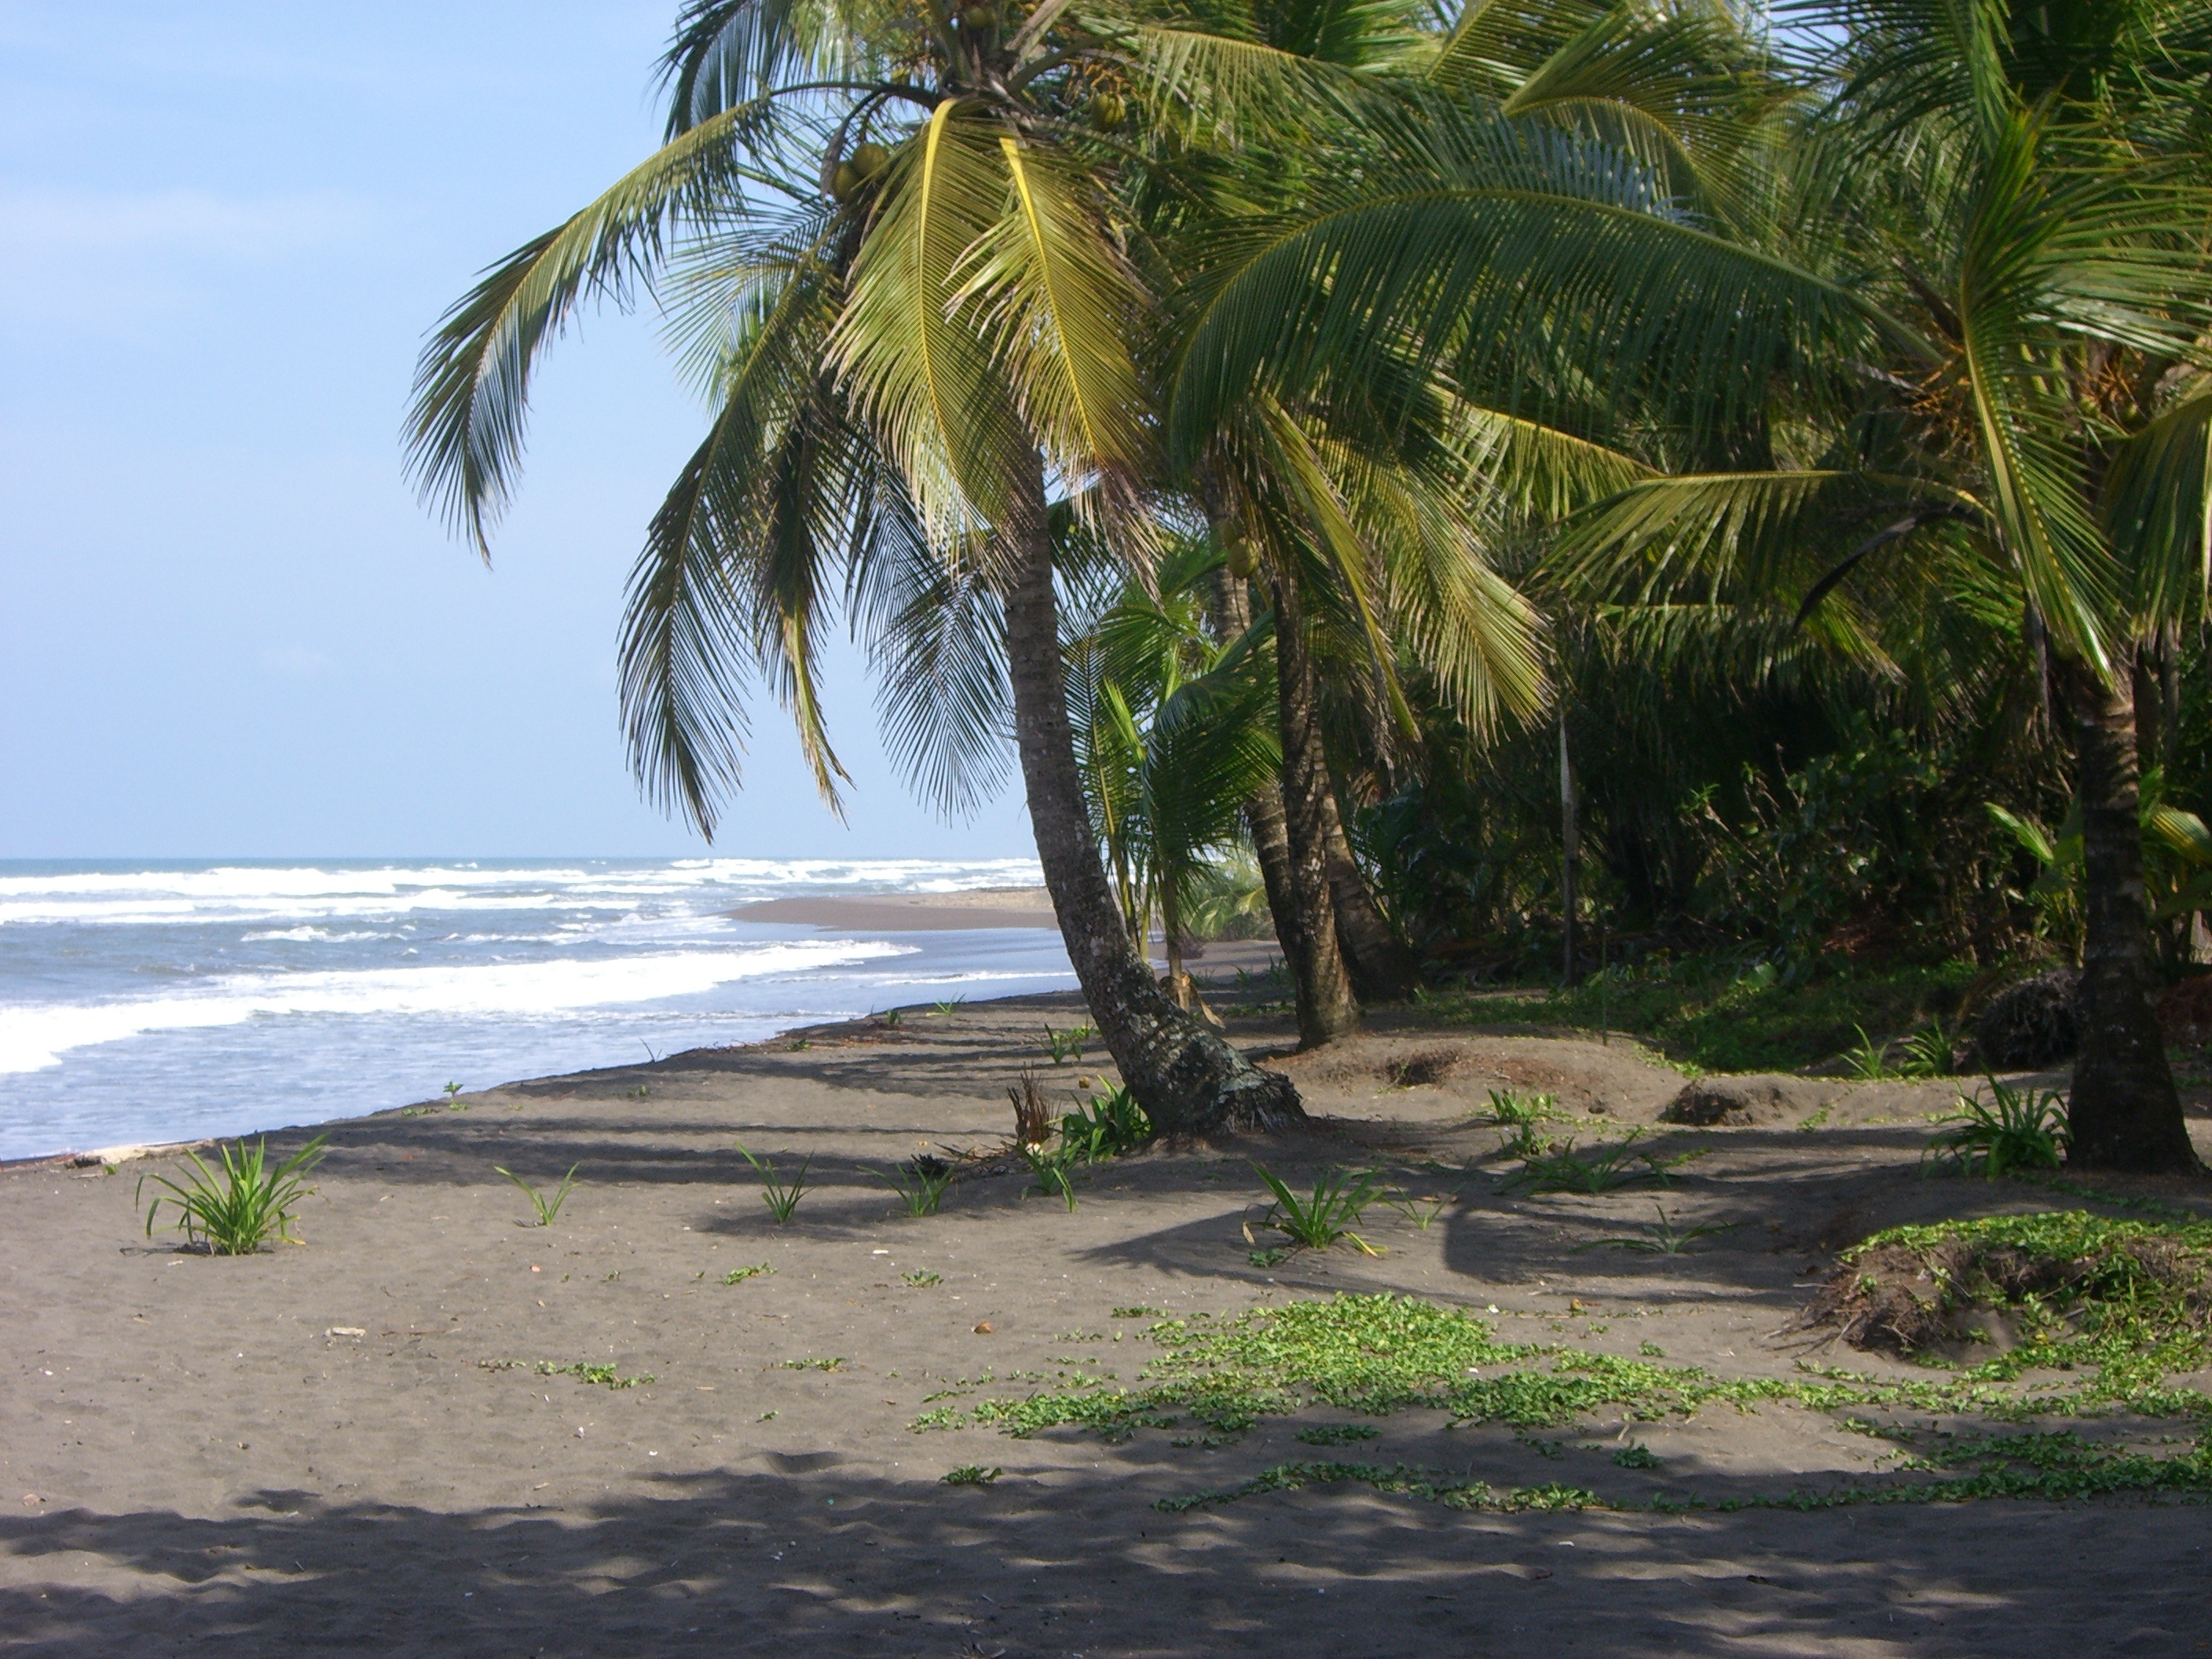
beach, landscape, sea, coast, tree, water, sand, ocean, sun, shore, vacation, travel, jungle, relax, tropical, seascape, bay, blue, tourism, body of water, trees, resort, caribbean, palms, tropics, arecales, palm family